The Crab and the Monkey

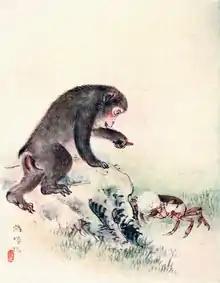
The monkey proposes the exchange of the persimmon seed for the crab's rice ball.

While out walking, a crab finds a rice ball. A sly monkey persuades the crab to trade the rice ball for a persimmon seed. The crab is at first upset, but when she plants and tends the seed a tree grows that supplies abundant fruit. The monkey agrees to climb the tree to pick the fruit for the crab, but gorges himself on the fruit rather than sharing it with the crab. When the crab protests, the monkey hurls hard, unripe fruit at her. The shock of being attacked causes the crab to end up giving birth just before she dies.